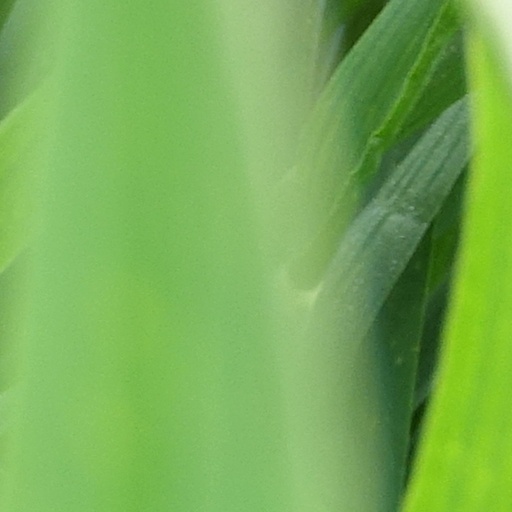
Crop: wheat